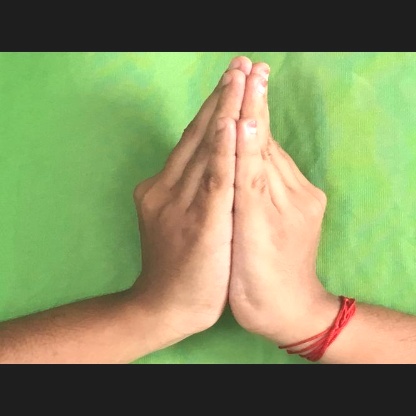
Mudra: Kapotham